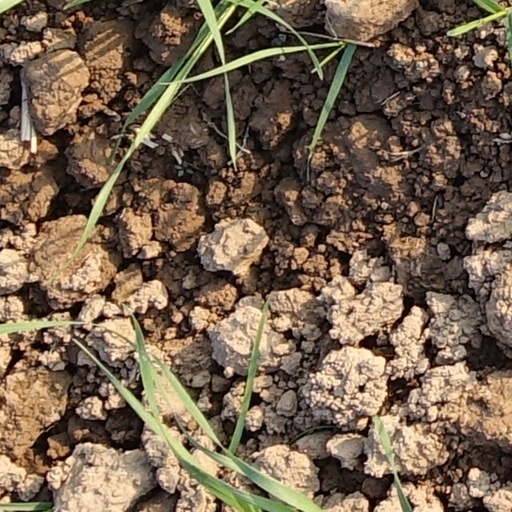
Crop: wheat